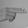
ASL letter: H